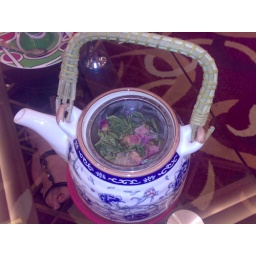
The best tea I drank in Beijing. A blend of flowers (which look like tiny roses) and green tea.